Willi Orbán

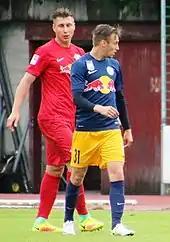
Orbán (left in the red shirt) playing in a friendly match against FC Liefering on 9 August 2016.

In May 2015, Orbán joined league rivals RB Leipzig. The move reported to have cost 2.5 million euros transfer fee. He later said: "I switched mainly because of Ralf Rangnick. He can make any player better."